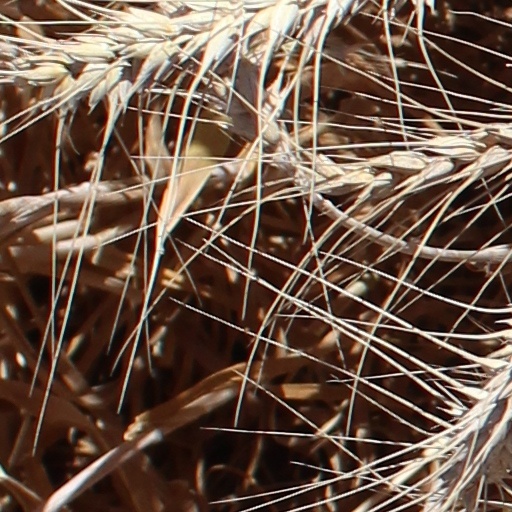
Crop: wheat